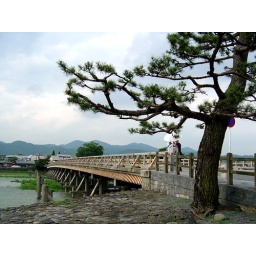
A wooden bridge running across the Oi river in Kyoto